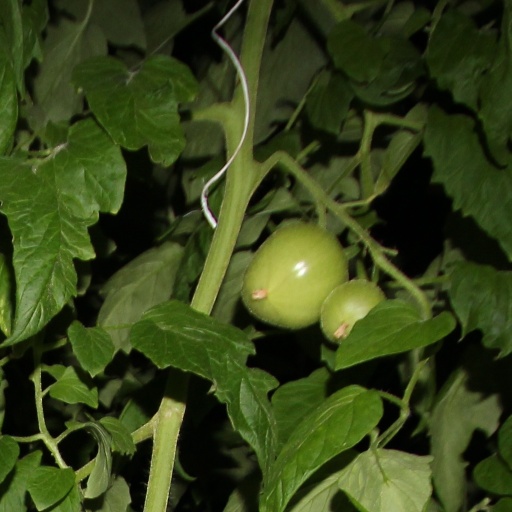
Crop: tomato